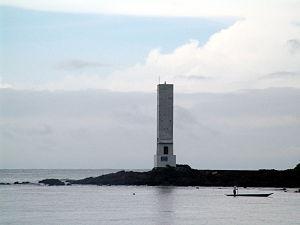
Le Phare de Contas est un phare situé sur une île dans l'embouchure du Rio de Contas menant au port de Cairu, dans l'État de Bahia -.